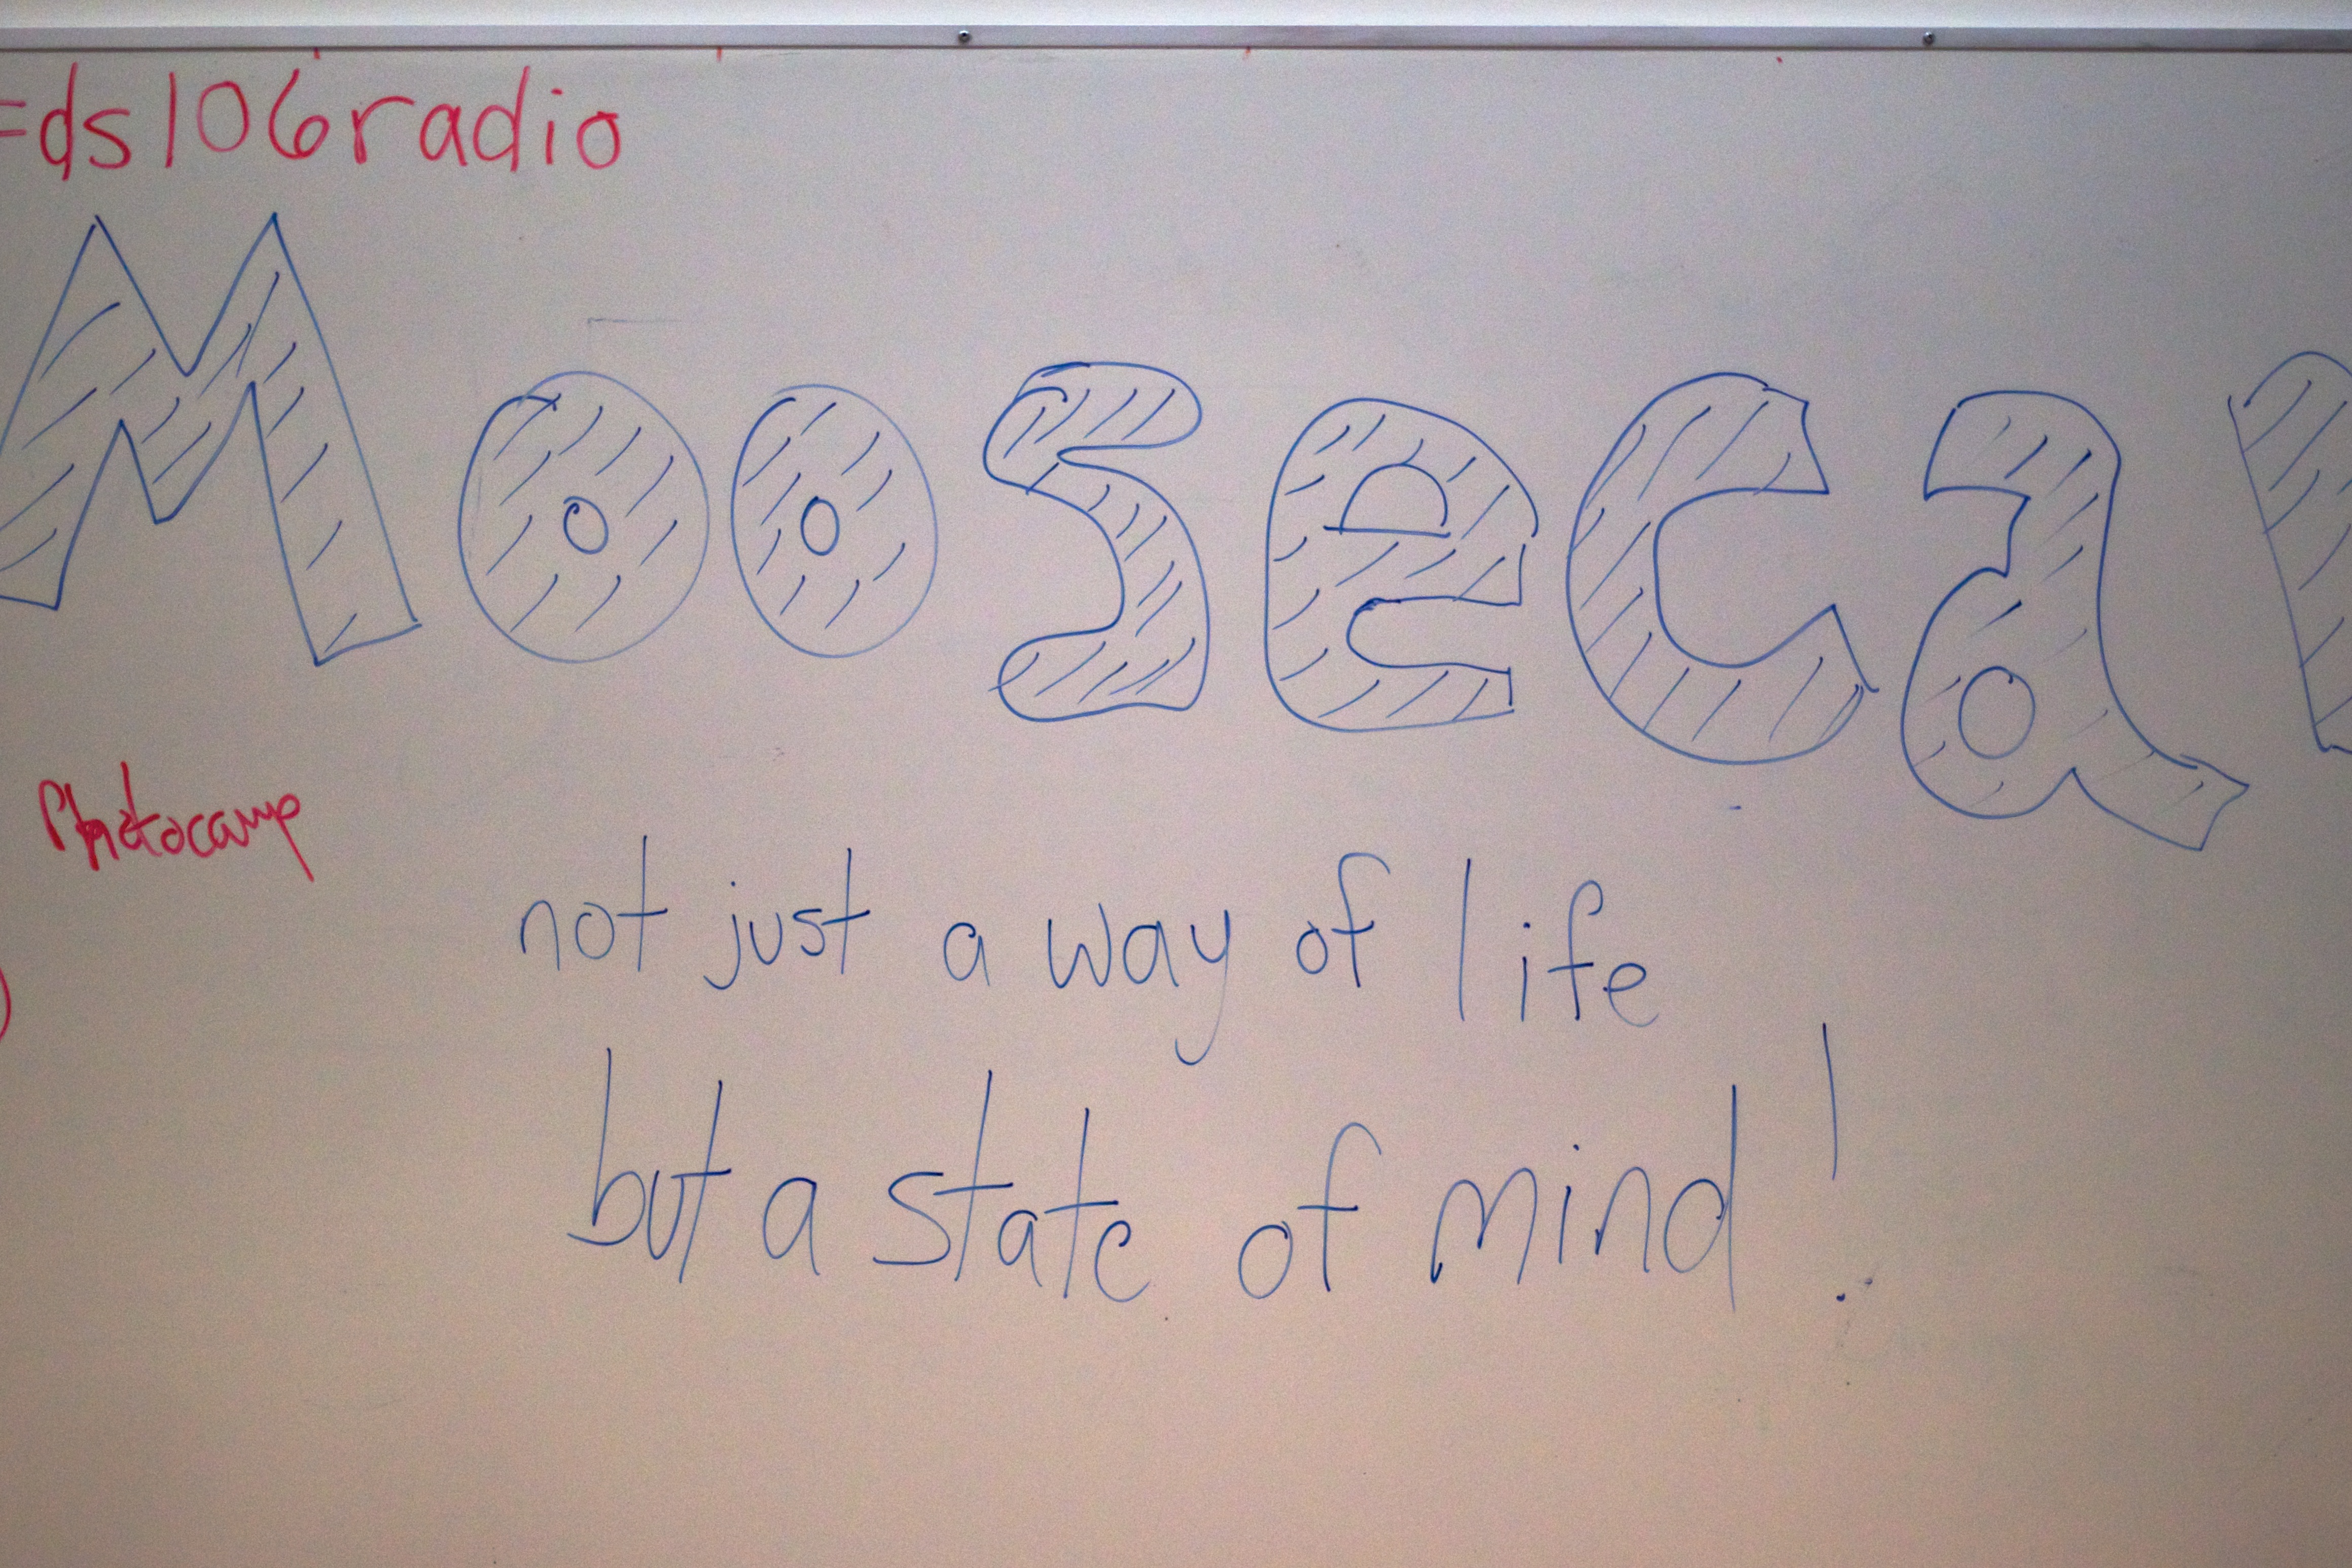
writing, number, line, font, art, sketch, drawing, text, handwriting, whiteboard, calligraphy, shape, nv11